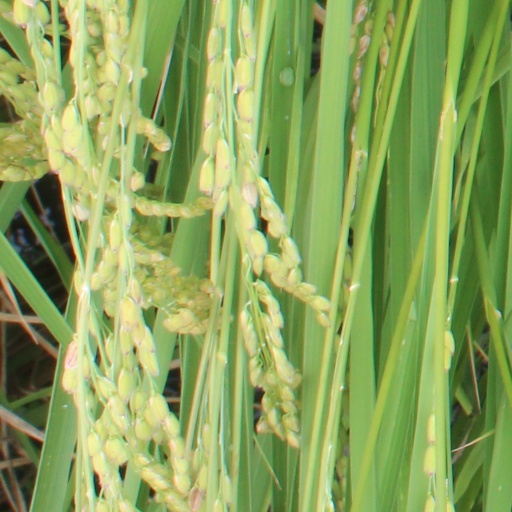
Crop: rice